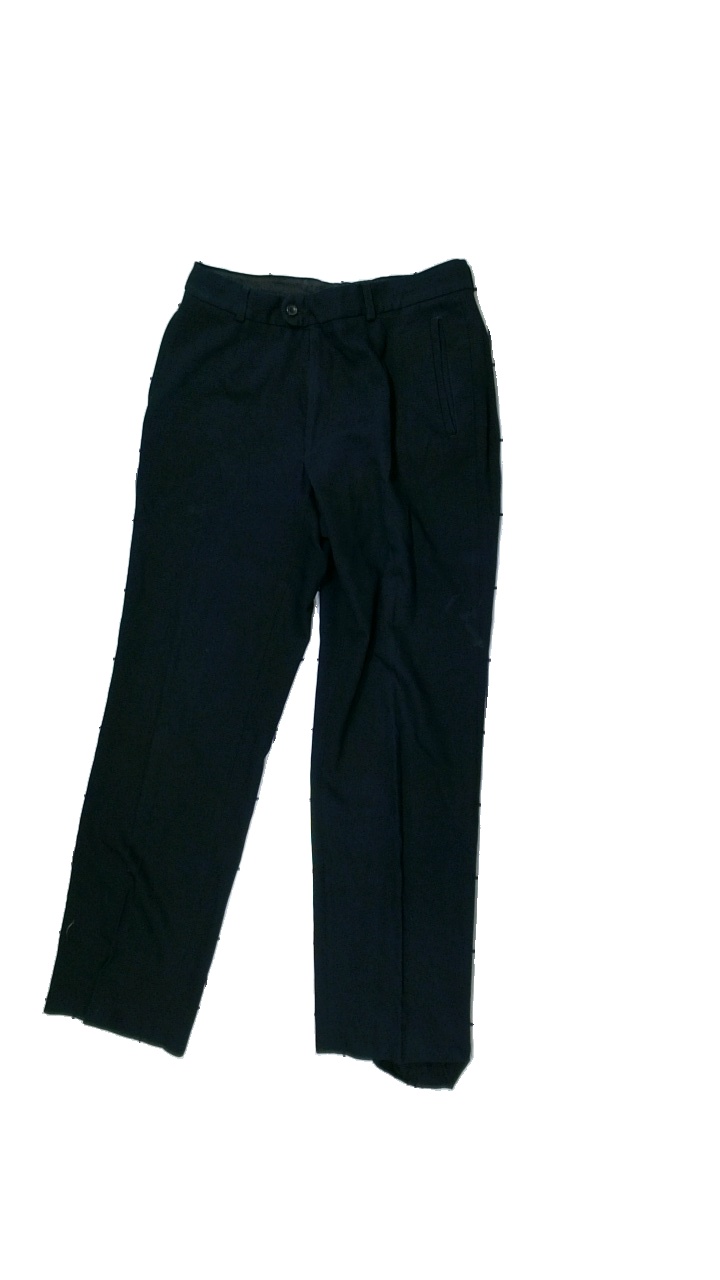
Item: Trousers (Ladies)
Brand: Aaron
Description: Black suit trousers
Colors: Black
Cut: Regular
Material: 66% Viscose 34% Polyester
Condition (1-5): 2
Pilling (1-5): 5
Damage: stain
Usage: Reuse
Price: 100-150